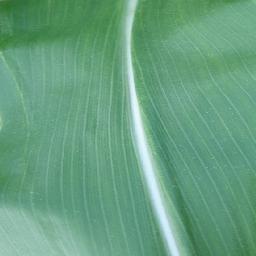
Label: Corn___healthy